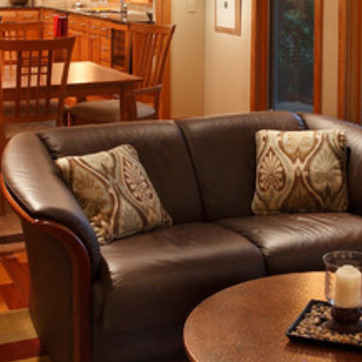
Material: leather